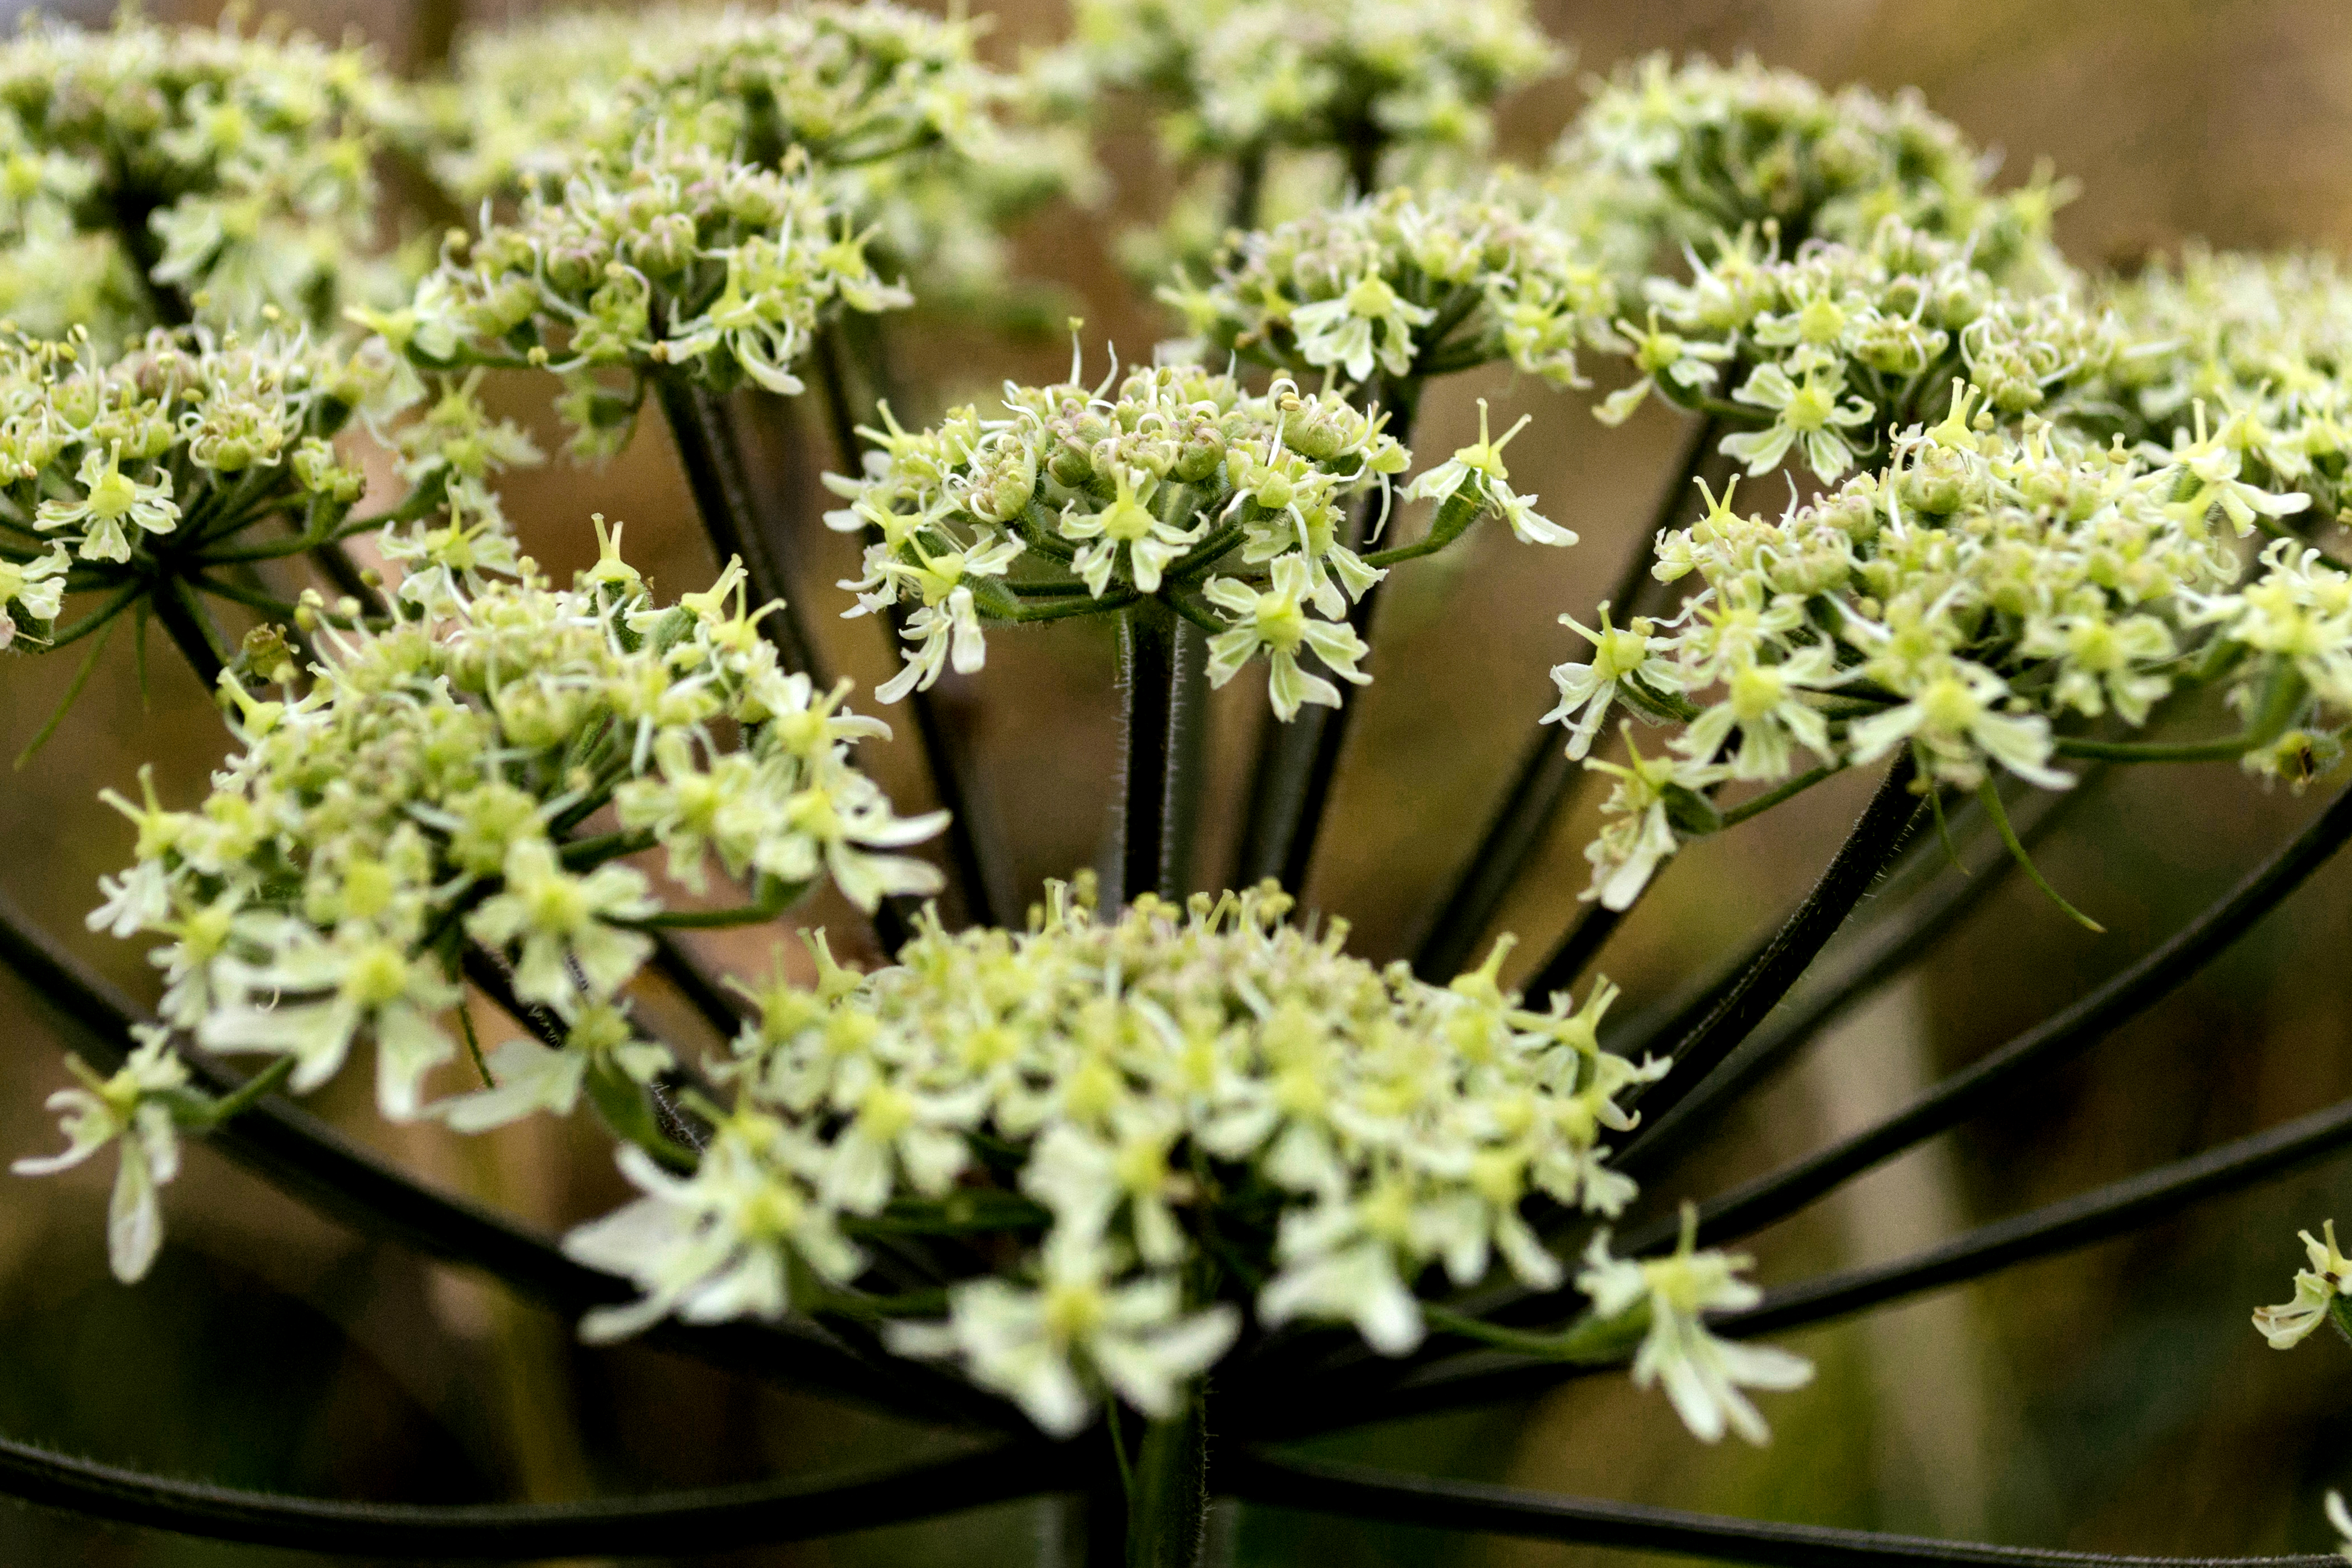
nature, outdoor, plant, photography, flower, herb, produce, nikon, nederland, netherlands, zuidholland, outdoorphotography, floristry, paulvandevelde, pdvandevelde, padagudaloma, natuurfotografie, dordrecht, biesbosch, nederlandinfotos, bloem, heracleumsphondylium, hollandse, bereklauw, gewone, flowering plant, flower bouquet, floral design, land plant, flower arranging